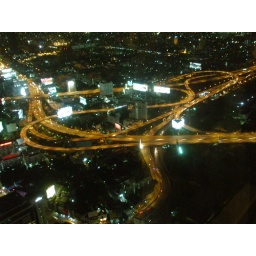
view from one side of the viewing floor of the tallest building in Bangkok